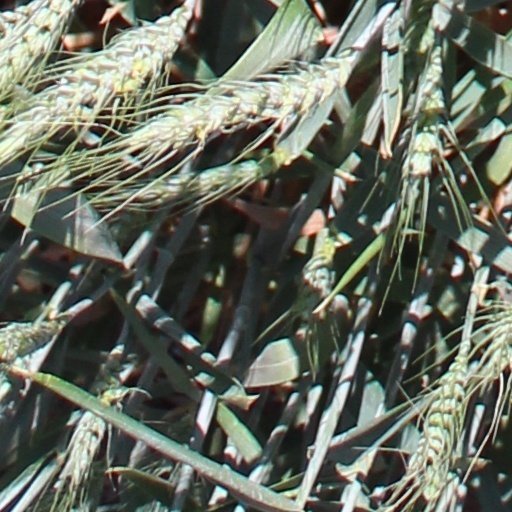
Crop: wheat